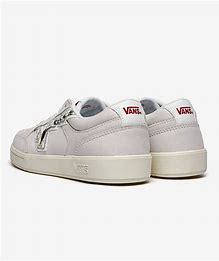
Brand: Vans
Model: Lowland Cc